Ahalya

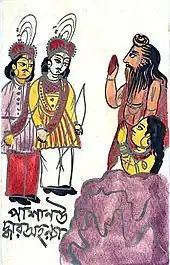
Rama liberates Ahalya from her stone form in this 19th-century Kalighat painting.

The petrification motif also appears in non-scriptural works. The "Raghuvamsa" of Kalidasa (generally dated 4th century CE) notes that the wife of Gautama (unnamed here) momentarily becomes the wife of Indra. Without explicitly mentioning the curse, it relates further that she regains her beautiful form and casts away her stony appearance, owing to the grace provided by the dust of Rama's feet, which redeems her. Gautam Patel, author of many works about Kalidasa, credits him as the first person to introduce the petrification motif. In the "Ramavataram" too, Rama does not have to touch Ahalya with his foot; the dust from his feet is enough to bring her back to life. As in other versions of the tale, the repentant Ahalya is turned to stone, only to be liberated by Rama, and Indra runs away disguised as a cat but is cursed to bear the marks of a thousand vulvae. The "Ramavataram" is an example of the Bhakti-era poets who exalt Rama as a saviour.